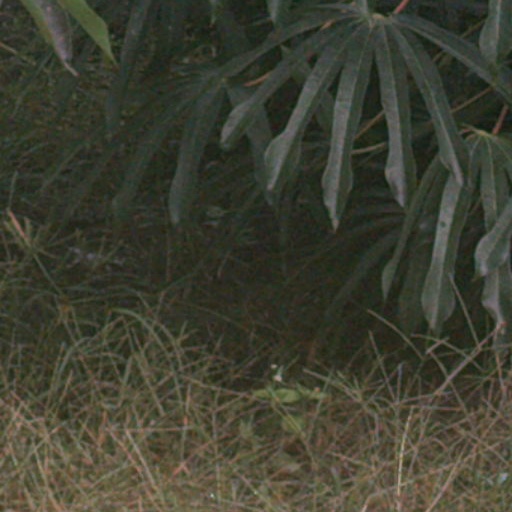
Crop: cassava